Bellefond, Gironde

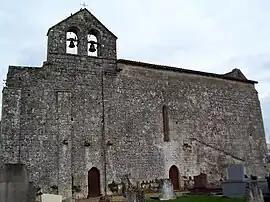
The church in Bellefond

Bellefond is a commune in the Gironde department in Nouvelle-Aquitaine in southwestern France.